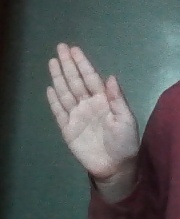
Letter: seen